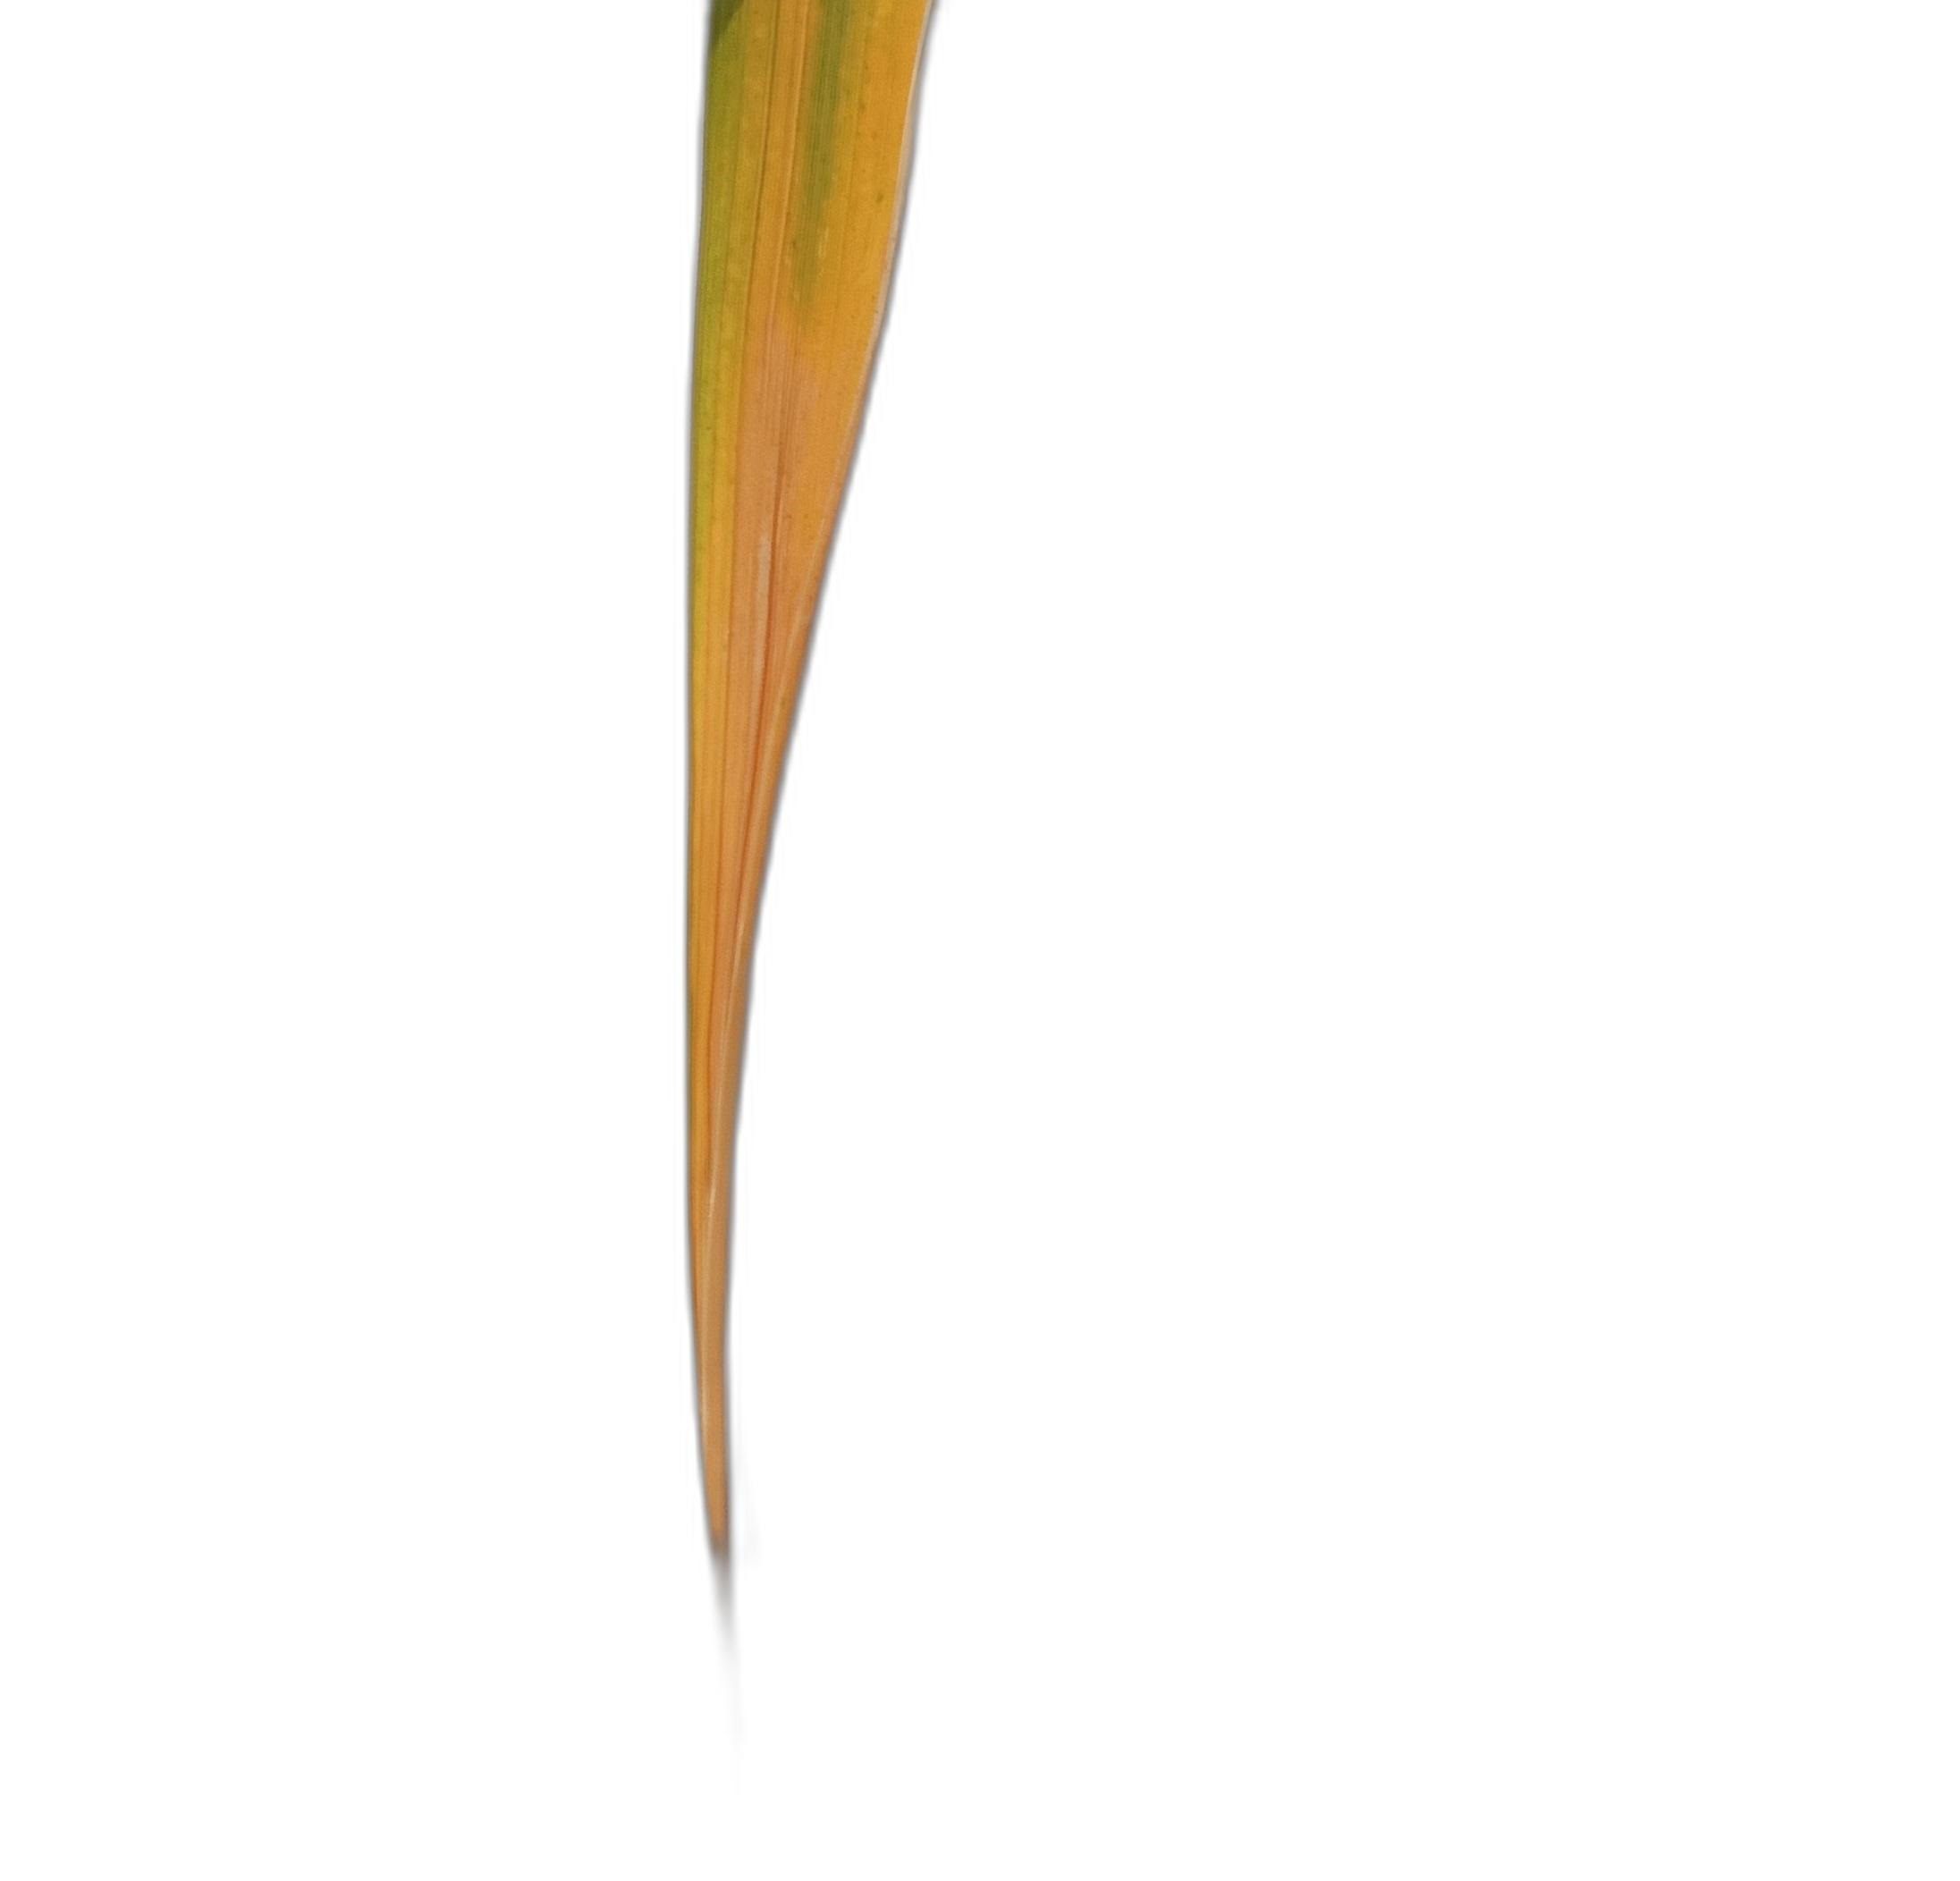
Label: Rice Tungro